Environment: real
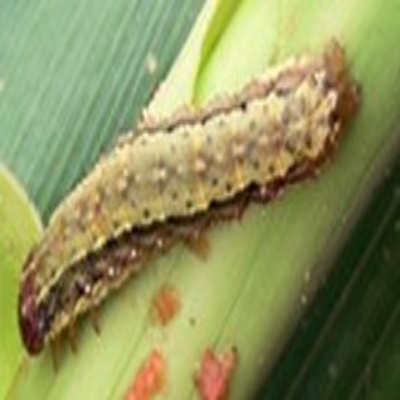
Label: fall_armyworm